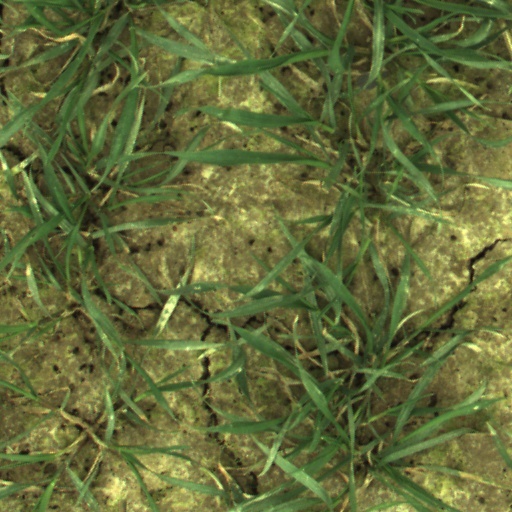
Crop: wheat